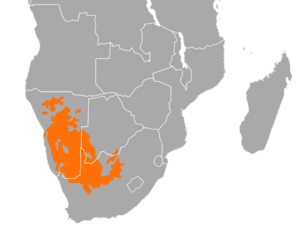
Le Républicain social est une petite espèce de passereau endémique des zones arides du sud de l'Afrique, notamment du Kalahari. Il est l'unique espèce du genre Philetairus. L'espèce est remarquable par ses nids : collectifs et habités à l'année, ils sont énormes, et peuvent être construits par des centaines d'individus. L'espèce n'est pas menacée.